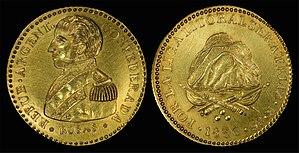
Le real a été le devise de l'Argentine jusqu'en 1881.